David Van Os

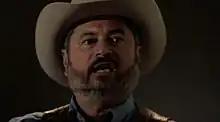
David Van Os in a scene from Brad Mays' feature documentary film, "The Audacity of Democracy," 2009.

David Van Os (February 19, 1950 - January 3, 2023) was a Texas attorney, a member of the Democratic Party of Texas, and a frequent candidate for public office. A three-time Democratic nominee for statewide office, he was a self-styled "People's Democrat" and labor attorney.